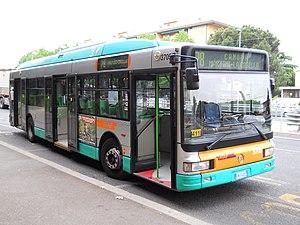
Iveco Bus est la division spécialisée dans la construction d'autobus et d'autocars du groupe Iveco.